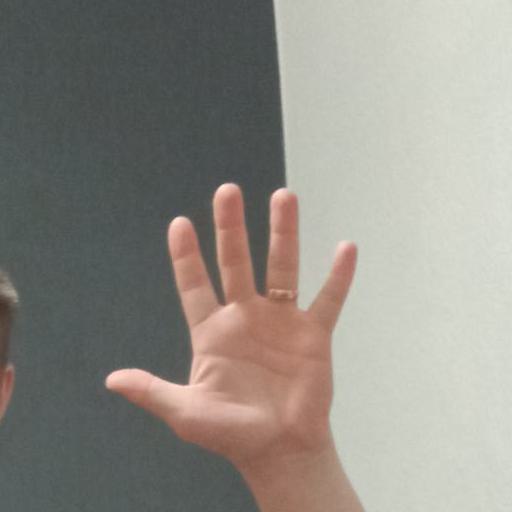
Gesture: palm